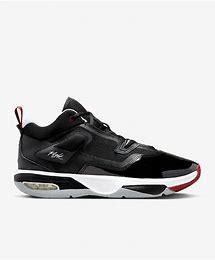
Brand: Jordan
Model: Stay Loyal 3